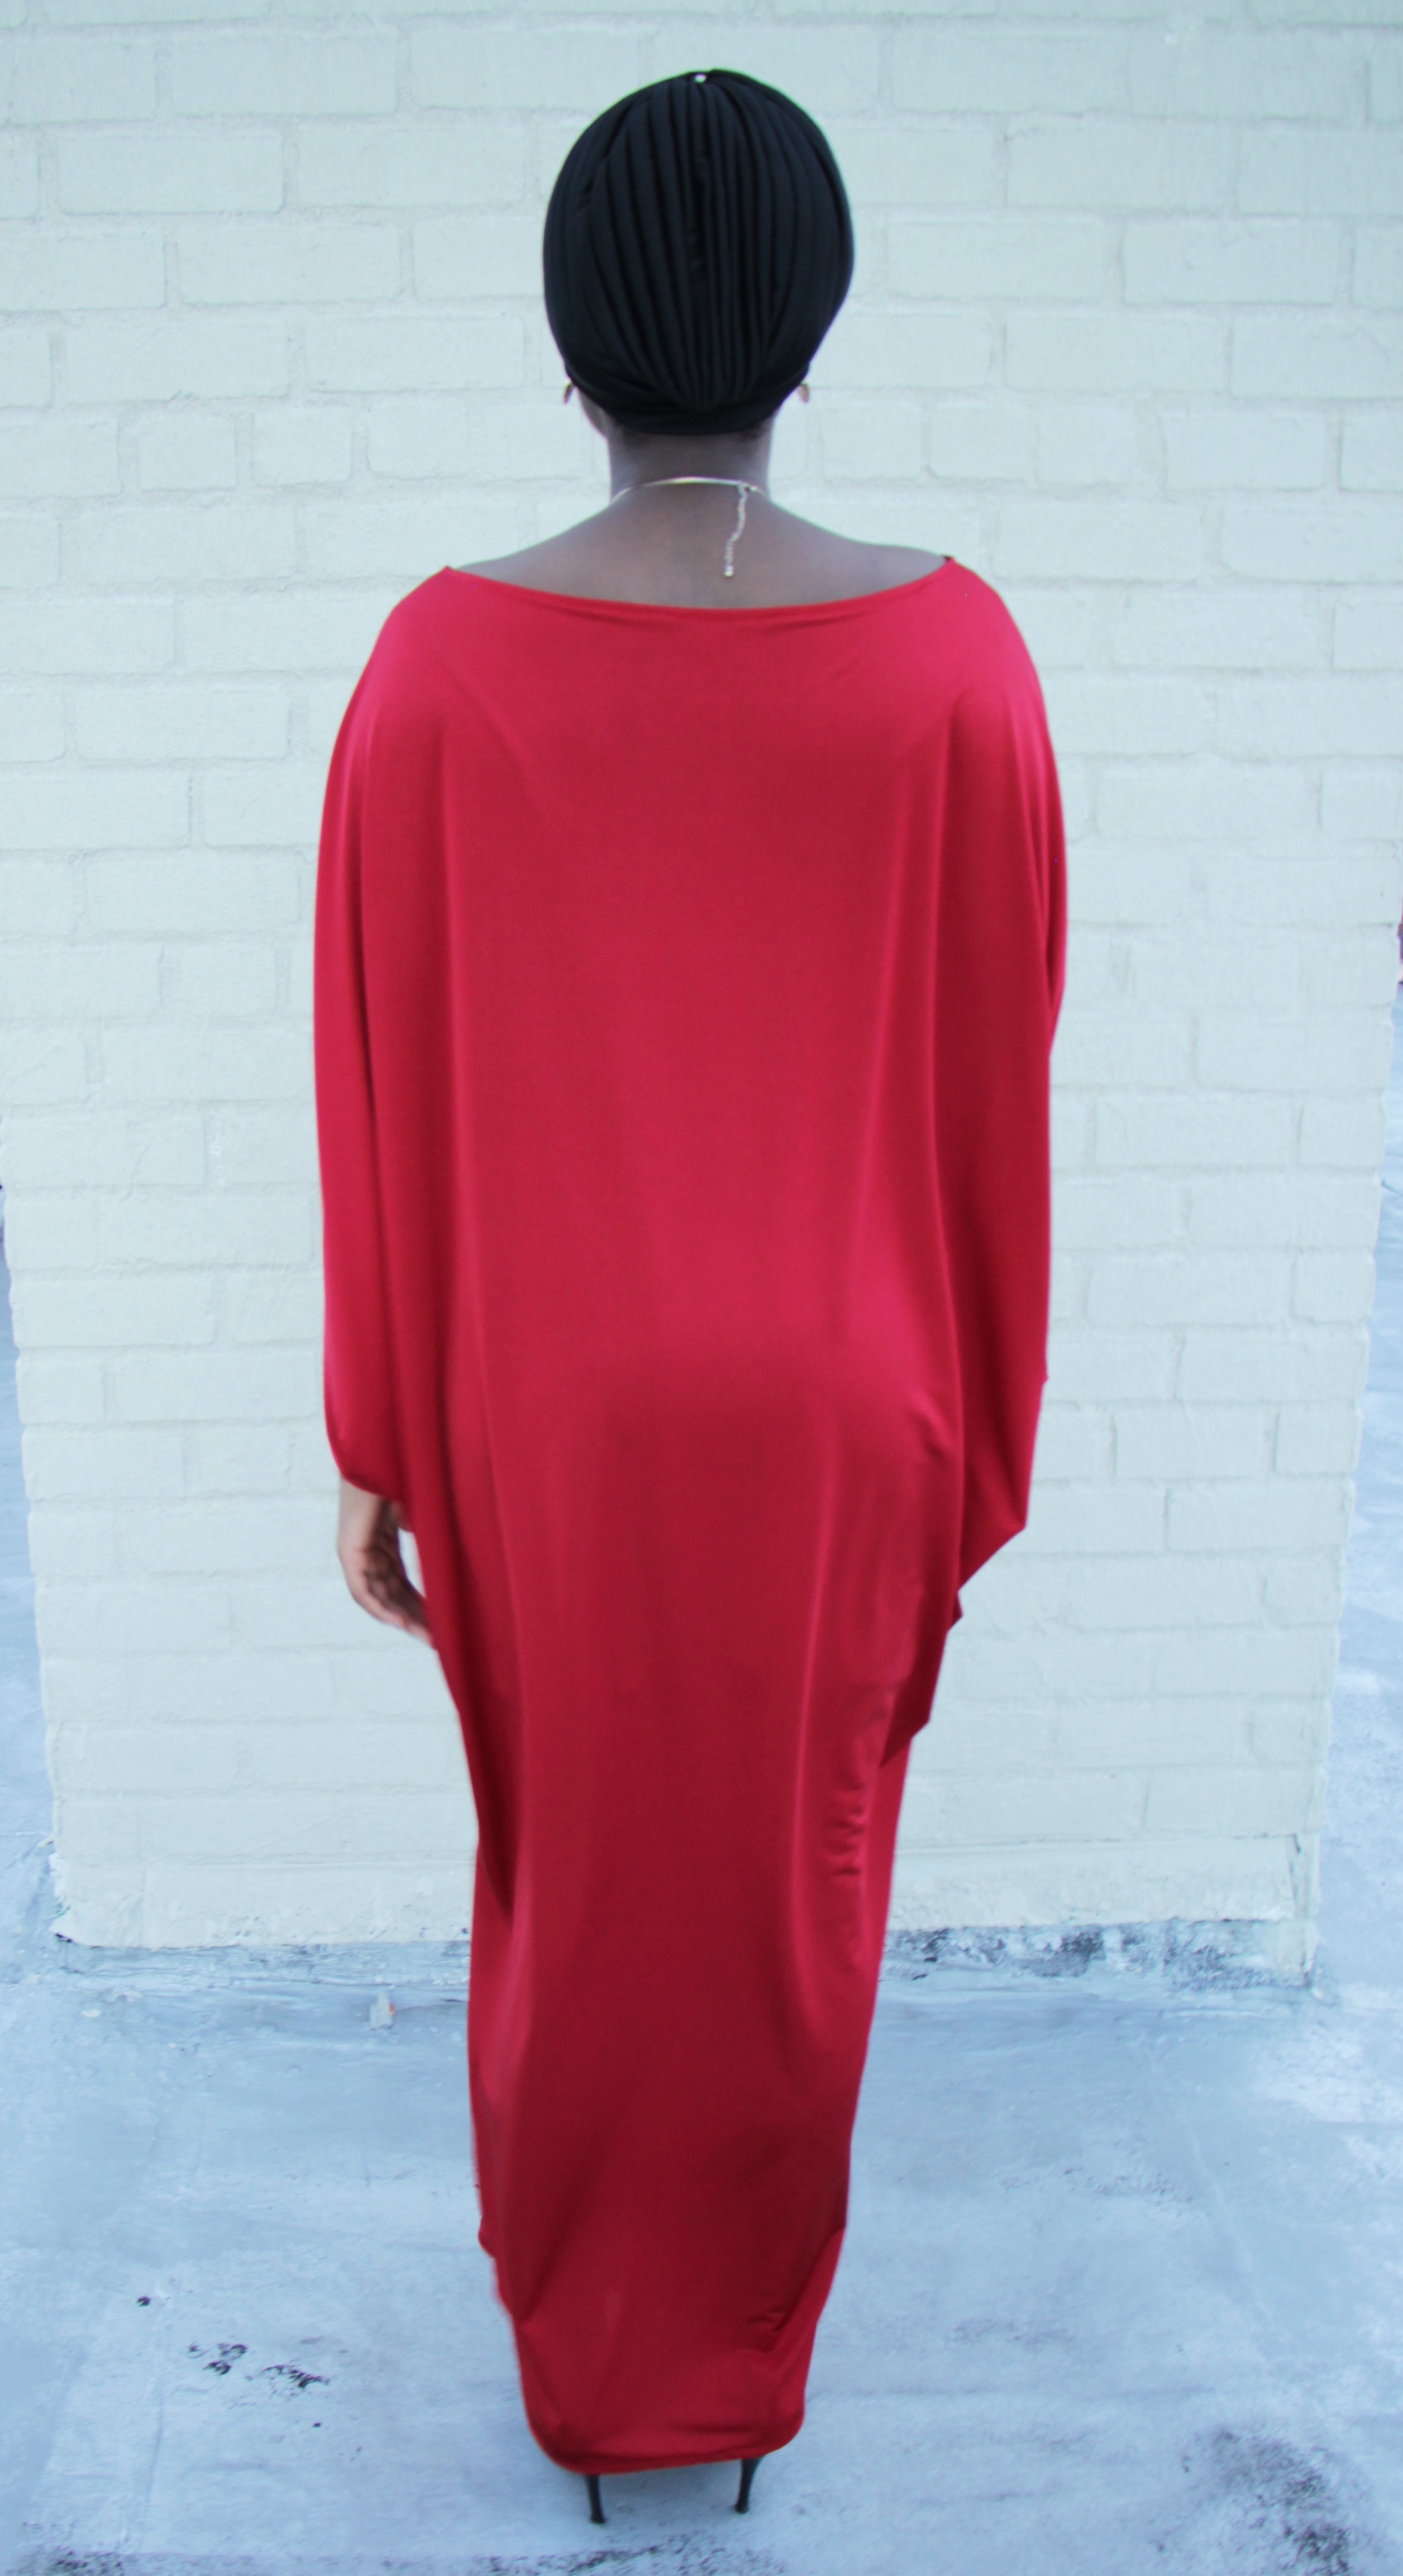
people, woman, portrait, spring, red, fashion, clothing, pink, outerwear, mannequin, dress, neck, magenta, african, sleeve, african woman